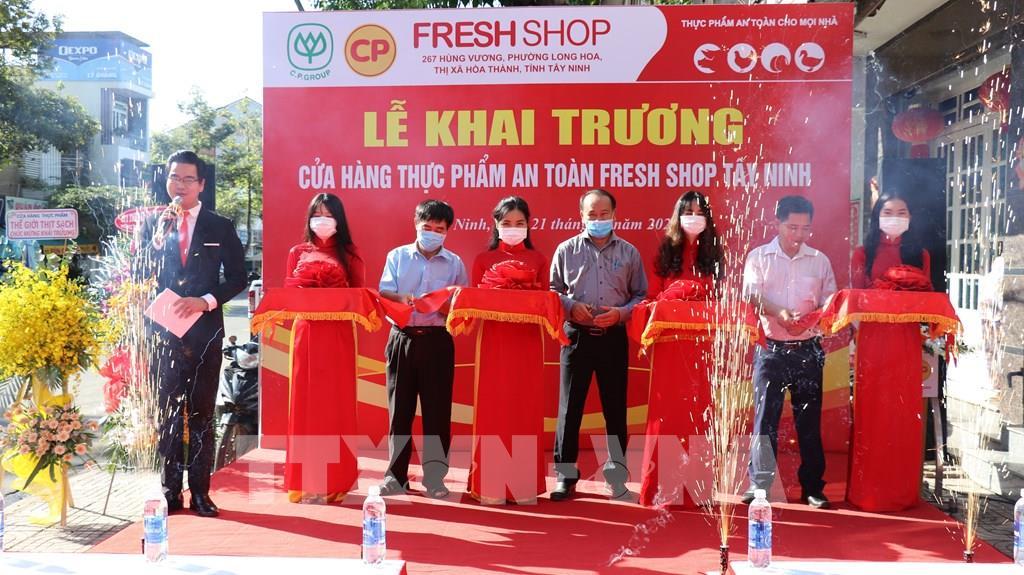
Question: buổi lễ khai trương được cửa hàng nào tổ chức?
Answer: buổi lễ khai trương do cửa hàng thực phẩm an toàn fresh shop tây ninh tổ chức